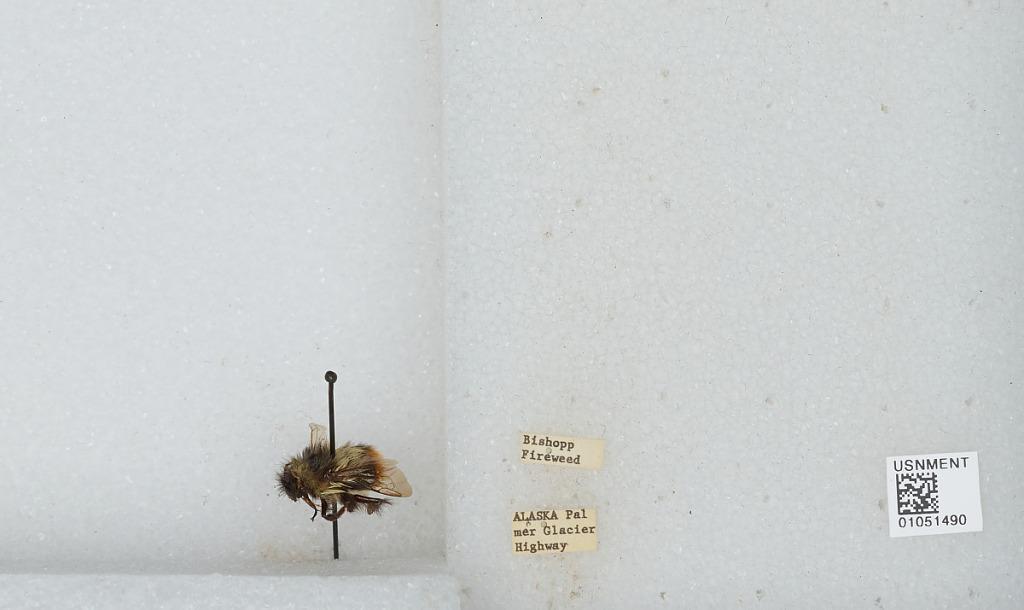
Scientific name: Bombus sp.
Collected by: Bishopp
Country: United States
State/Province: Alaska
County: Matanuska-Susitna
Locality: Palmer, Glacier Highway
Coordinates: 61.6019, -149.117